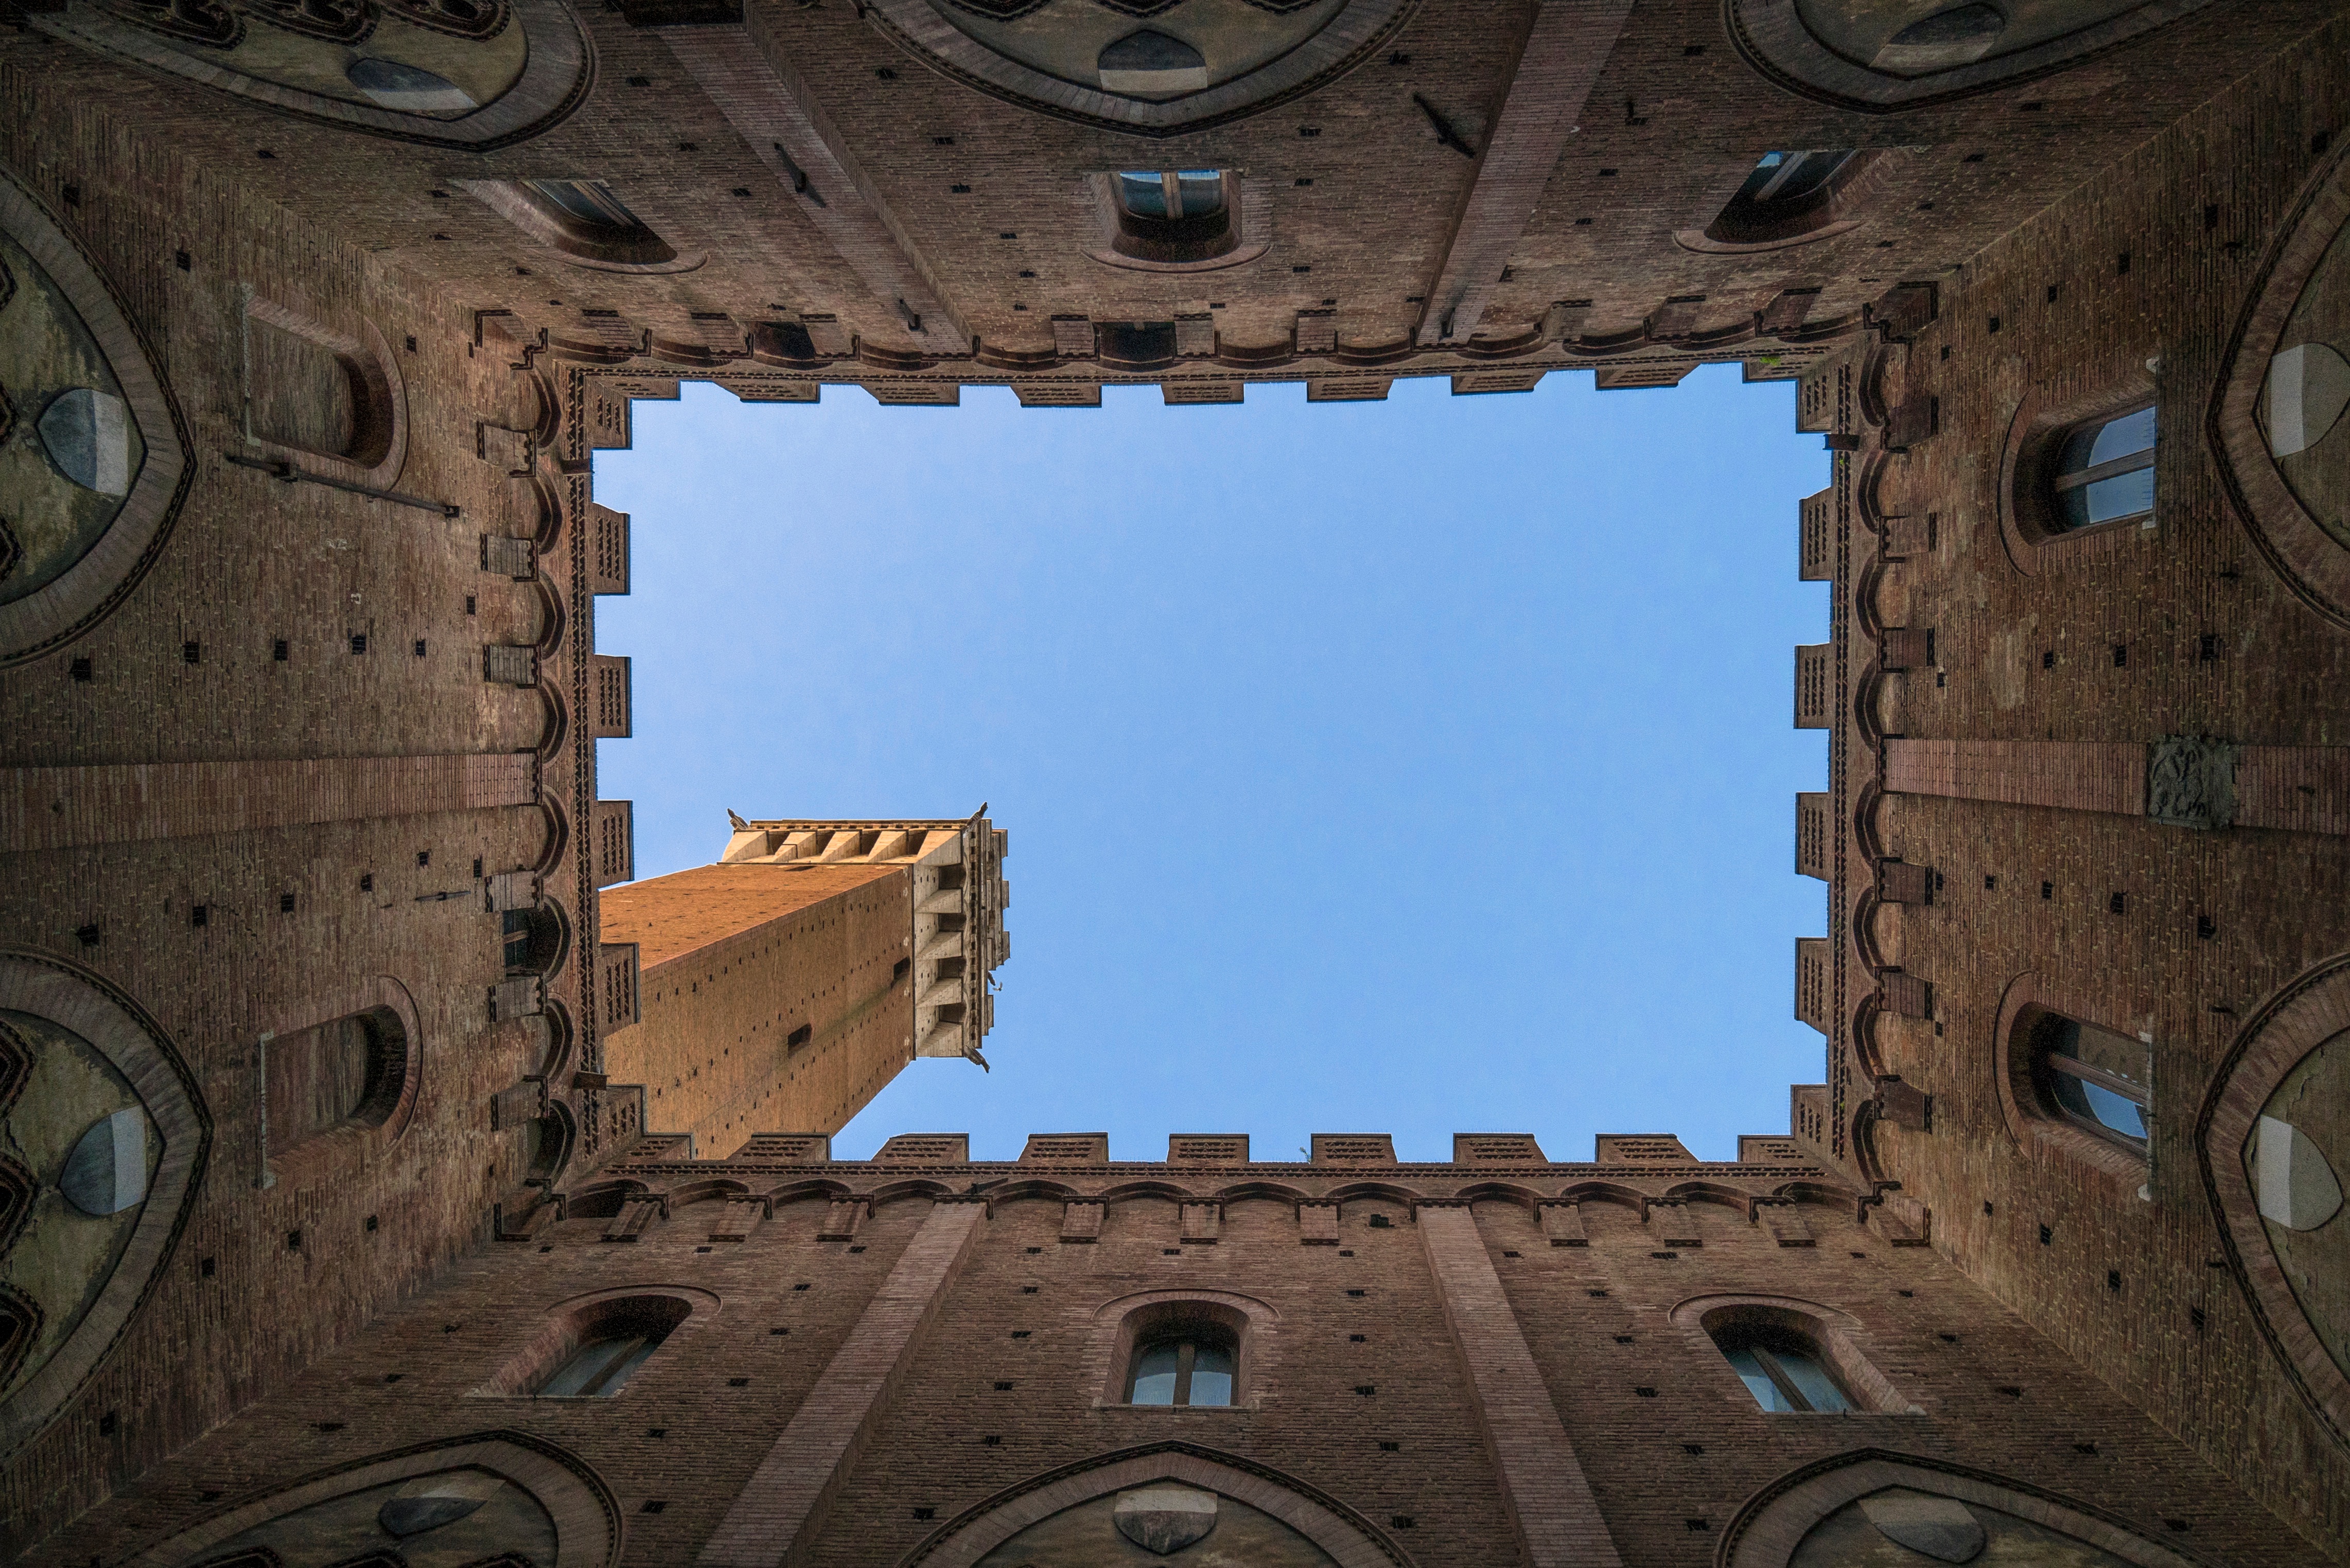
architecture, building, arch, tower, facade, cathedral, brick, place of worship, enclosure, temple, ruins, dome, ancient history